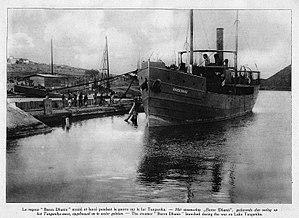
Le Baron Dhanis est un caboteur à moteur belge mis en service en 1916 sur le lac Tanganyika, au Congo belge.